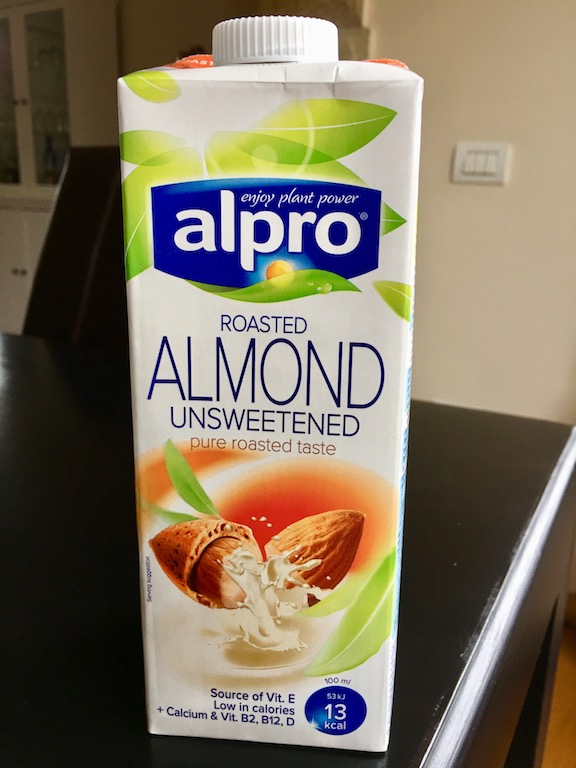
Waste category: cardboard